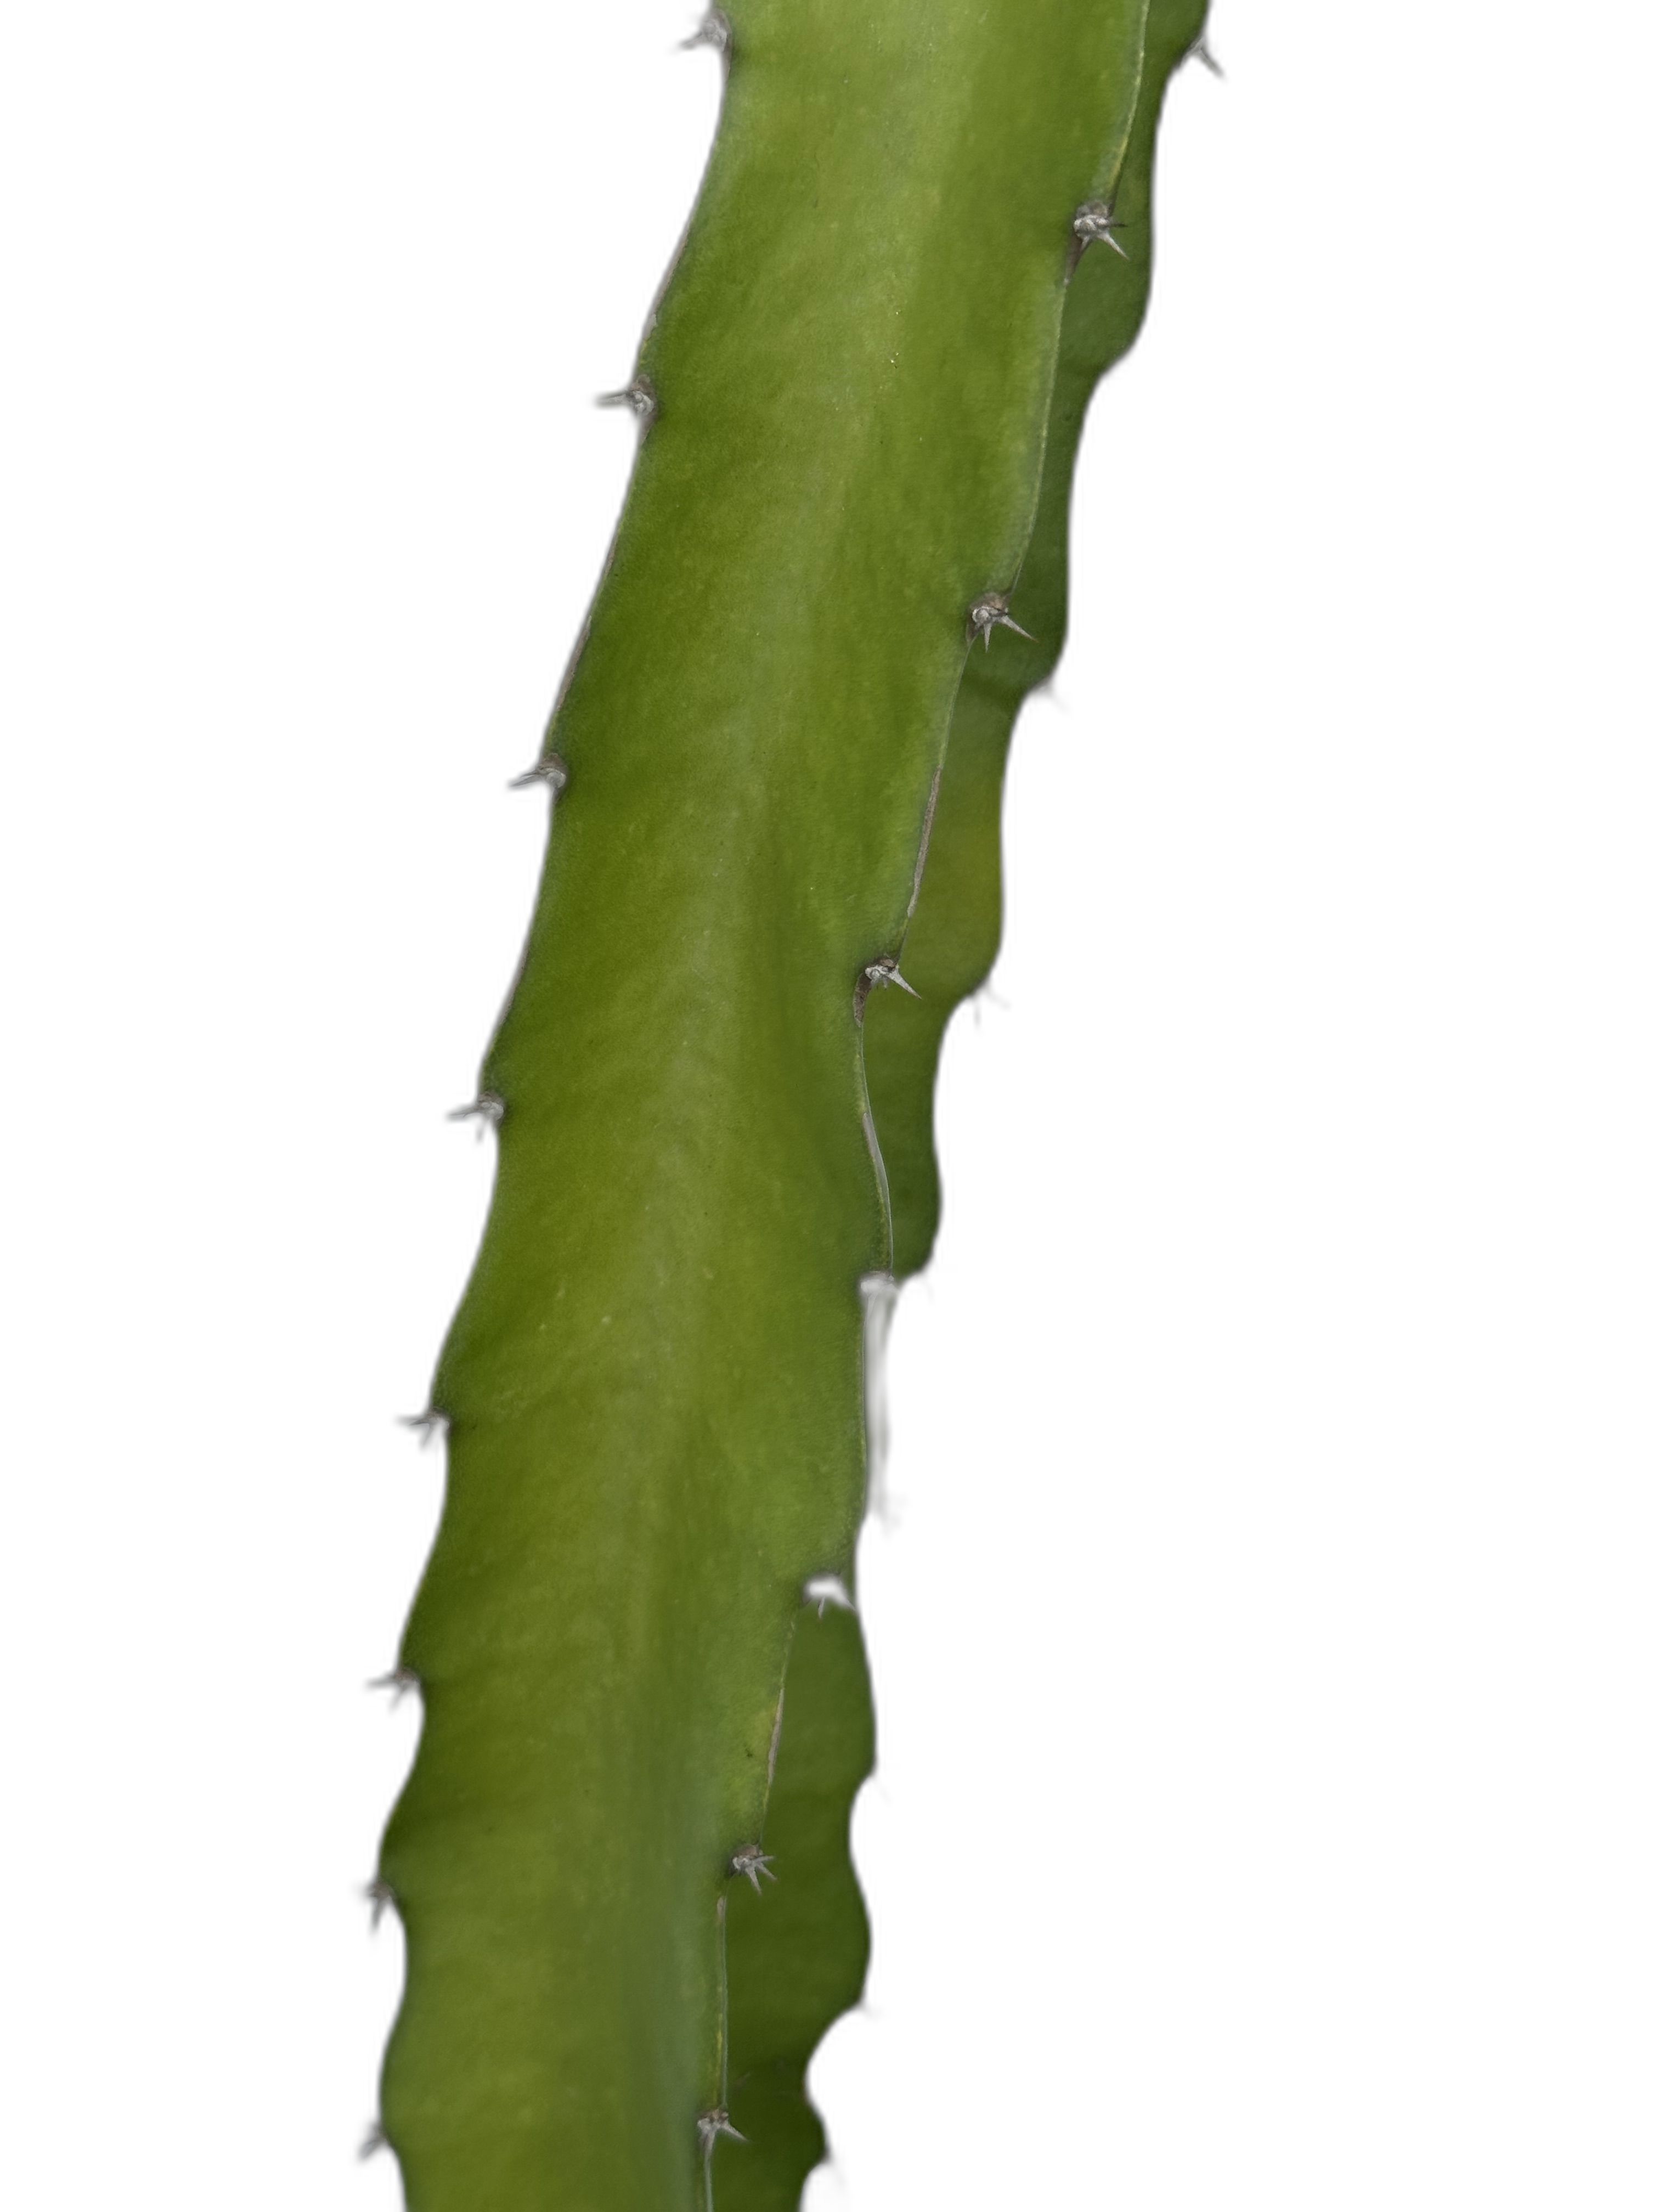
Label: Good leaf